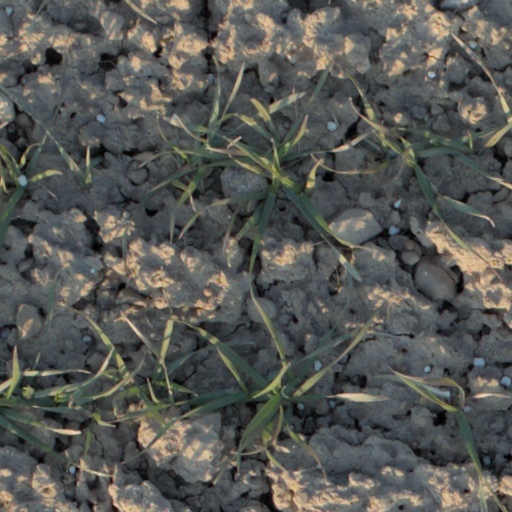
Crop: wheat